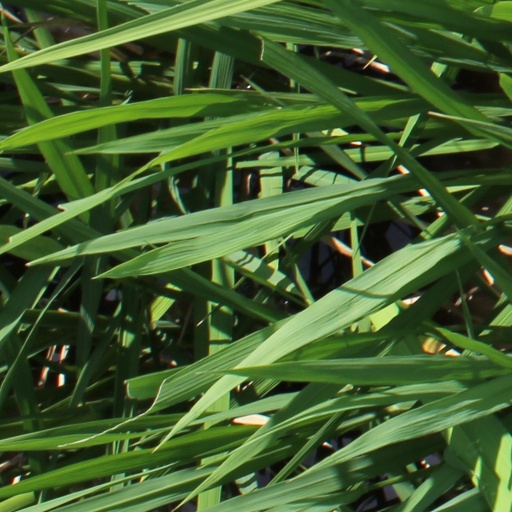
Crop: rice